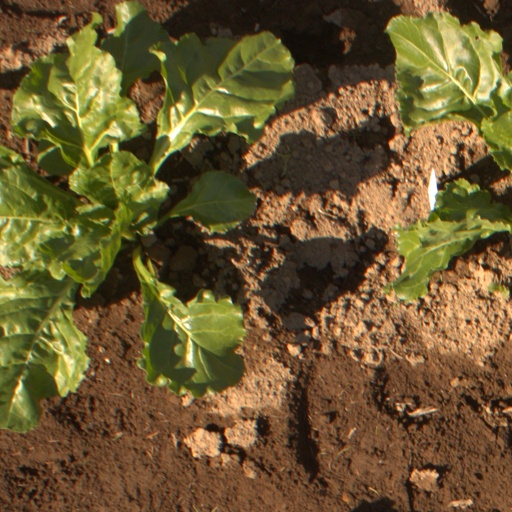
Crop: sugar beet